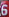
Number: 6